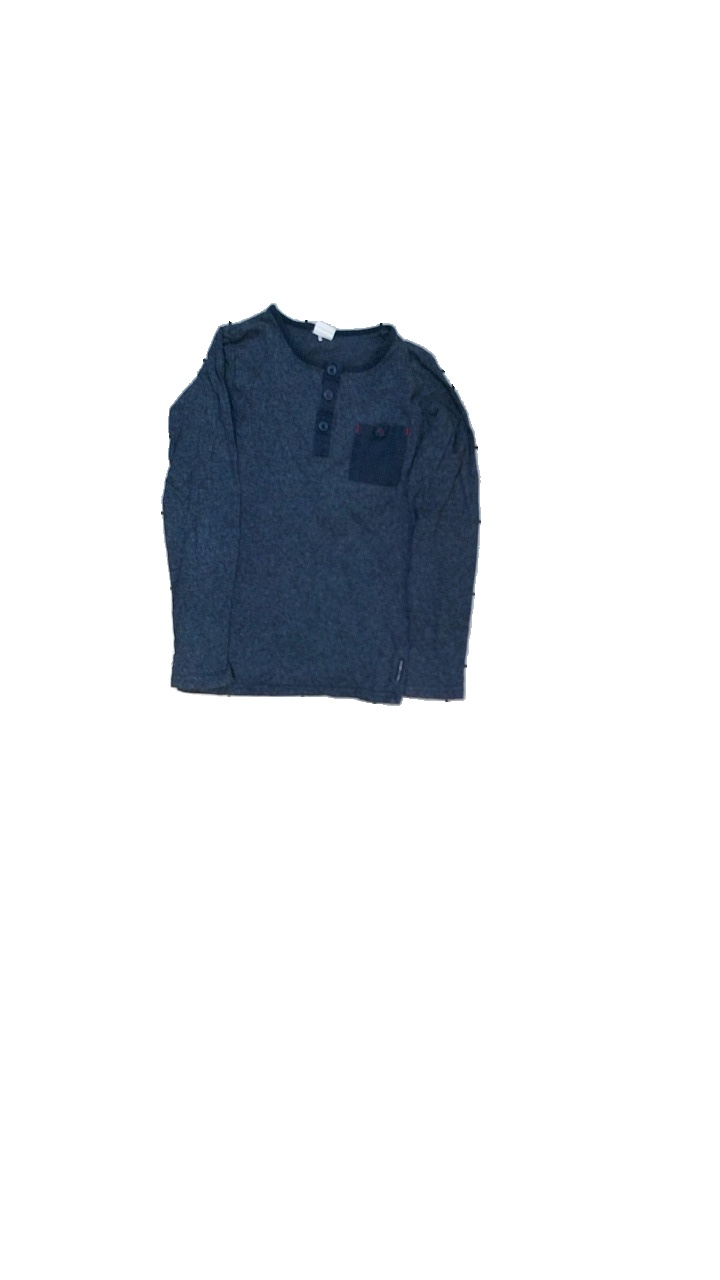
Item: Top (Children)
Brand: Polarn Och Pyret
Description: Tröja med ficka
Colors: Blue, White, Red
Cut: C-collar
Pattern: Logo print
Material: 100% bomull
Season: All
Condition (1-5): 4
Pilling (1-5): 4
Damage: luddigt och lite smutsigt
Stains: Minor
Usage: Reuse
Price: <50